Michiel Coxie

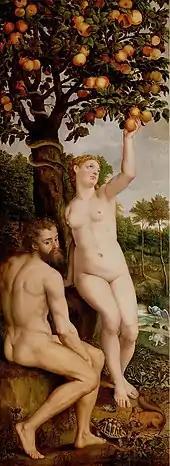
"Original Sin"

Also for King Philip, Coxcie painted St. Cecilia at the Virginal (1569). Now in the Prado, this is one of several related paintings of Cecilia by Coxcie and/or his workshop, showing the saint performing identifiable music by Coxcie's Flemish contemporaries Jacobus Clemens non Papa and Thomas Crecquillon.